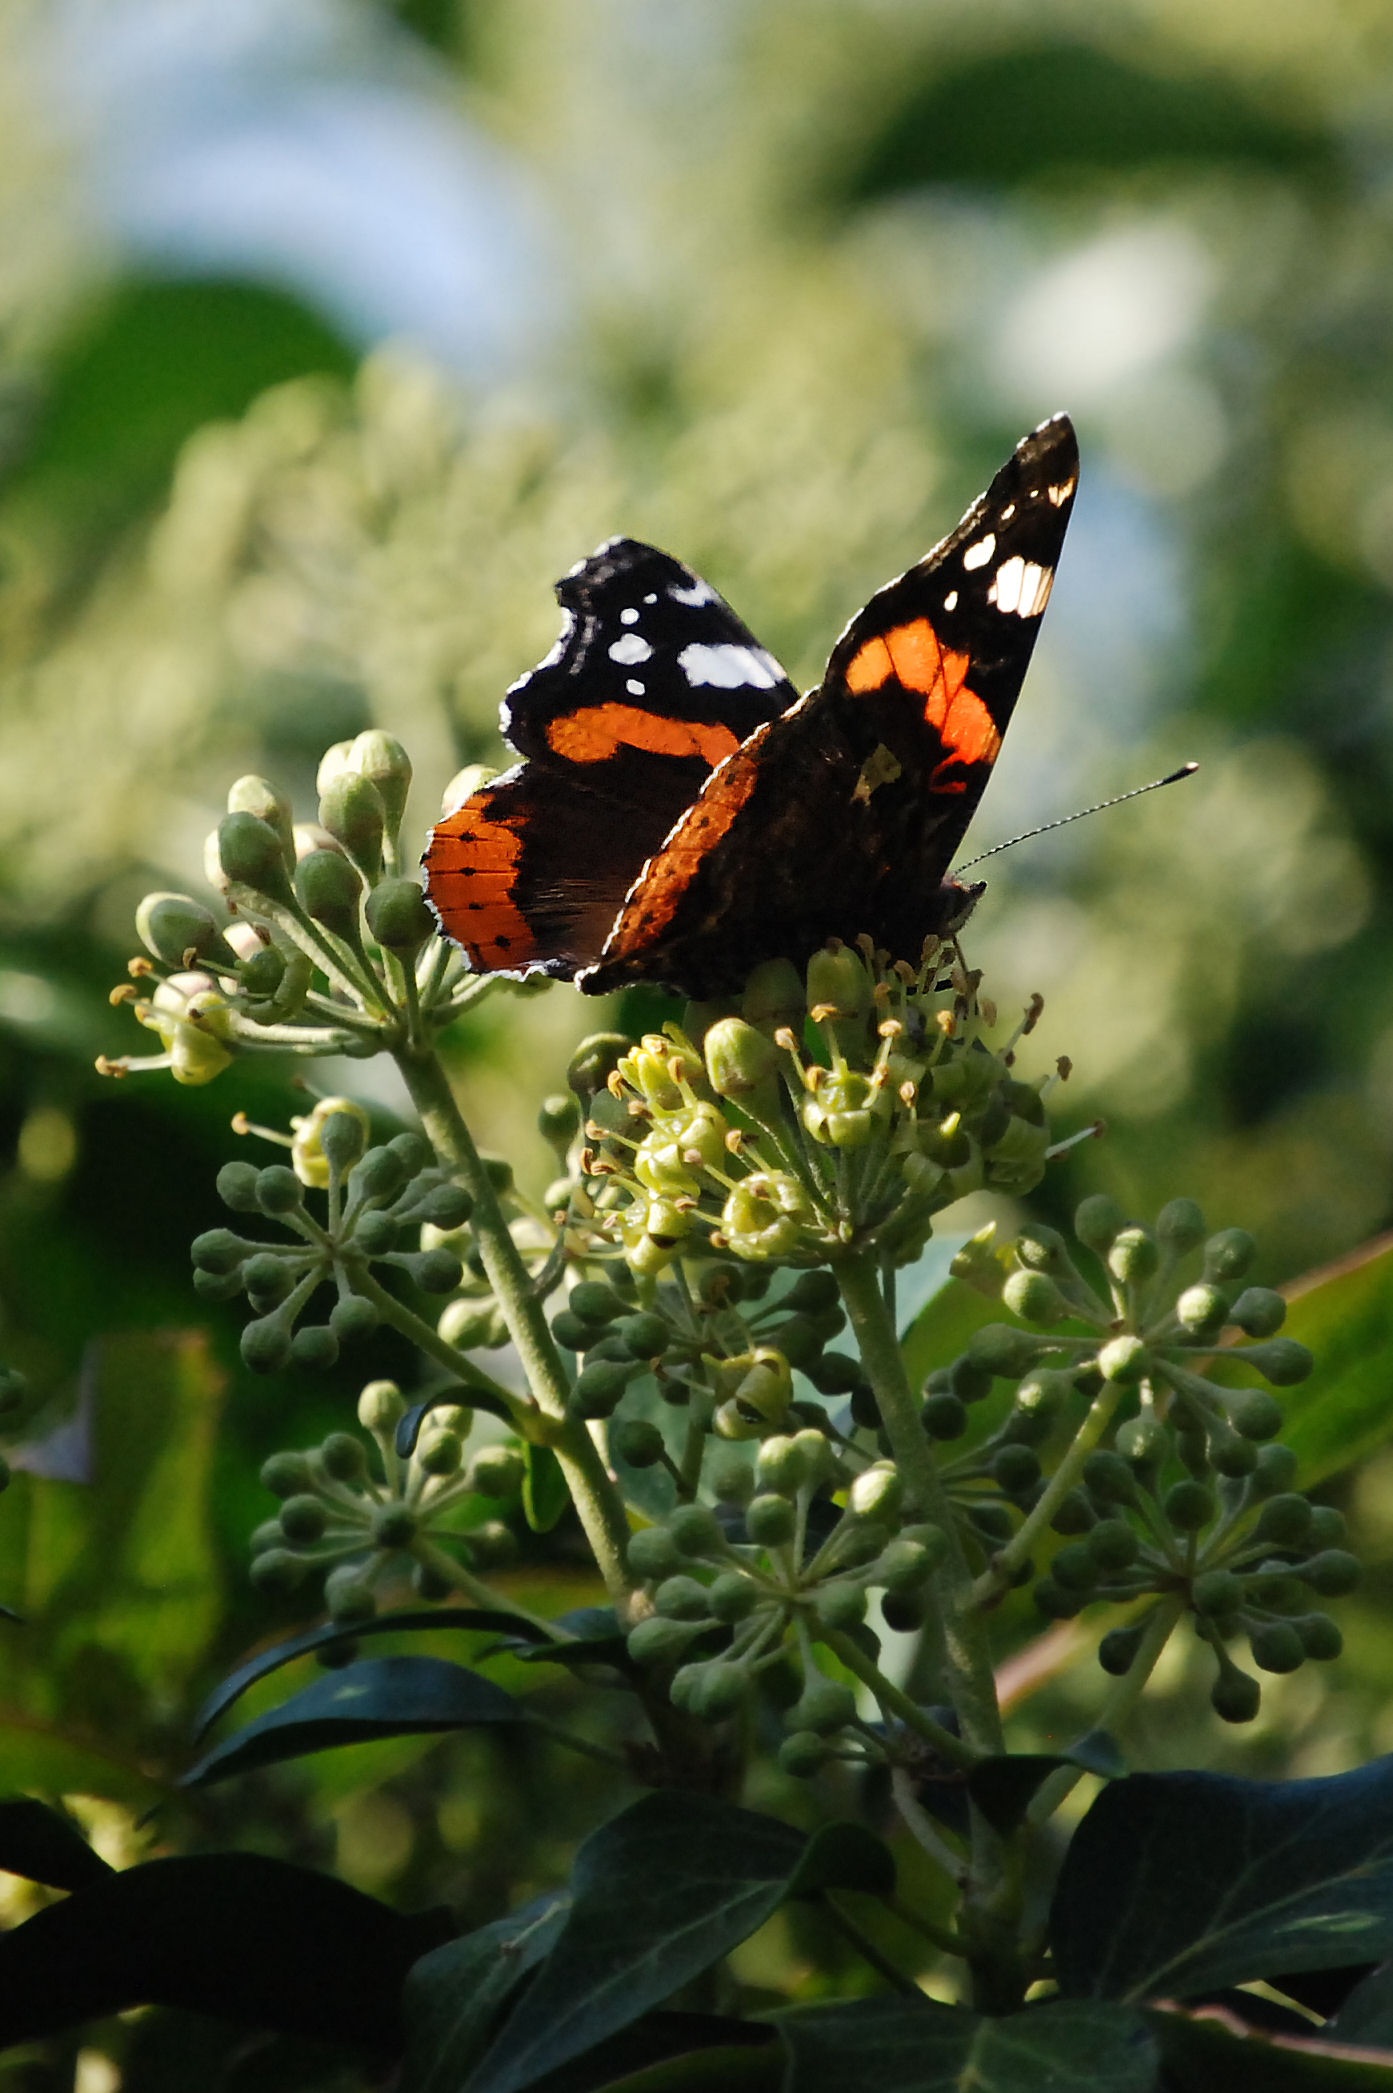
nature, outdoor, wing, flower, wildlife, wild, insect, small, bug, botany, butterfly, colorful, flora, fauna, invertebrate, life, monarch butterfly, lepidoptera, entomology, bright, delicate, fragile, nectar, thorax, antennae, macro photography, metamorphosis, proboscis, cocoon, vanessa cardui, painted lady, pollinator, moths and butterflies